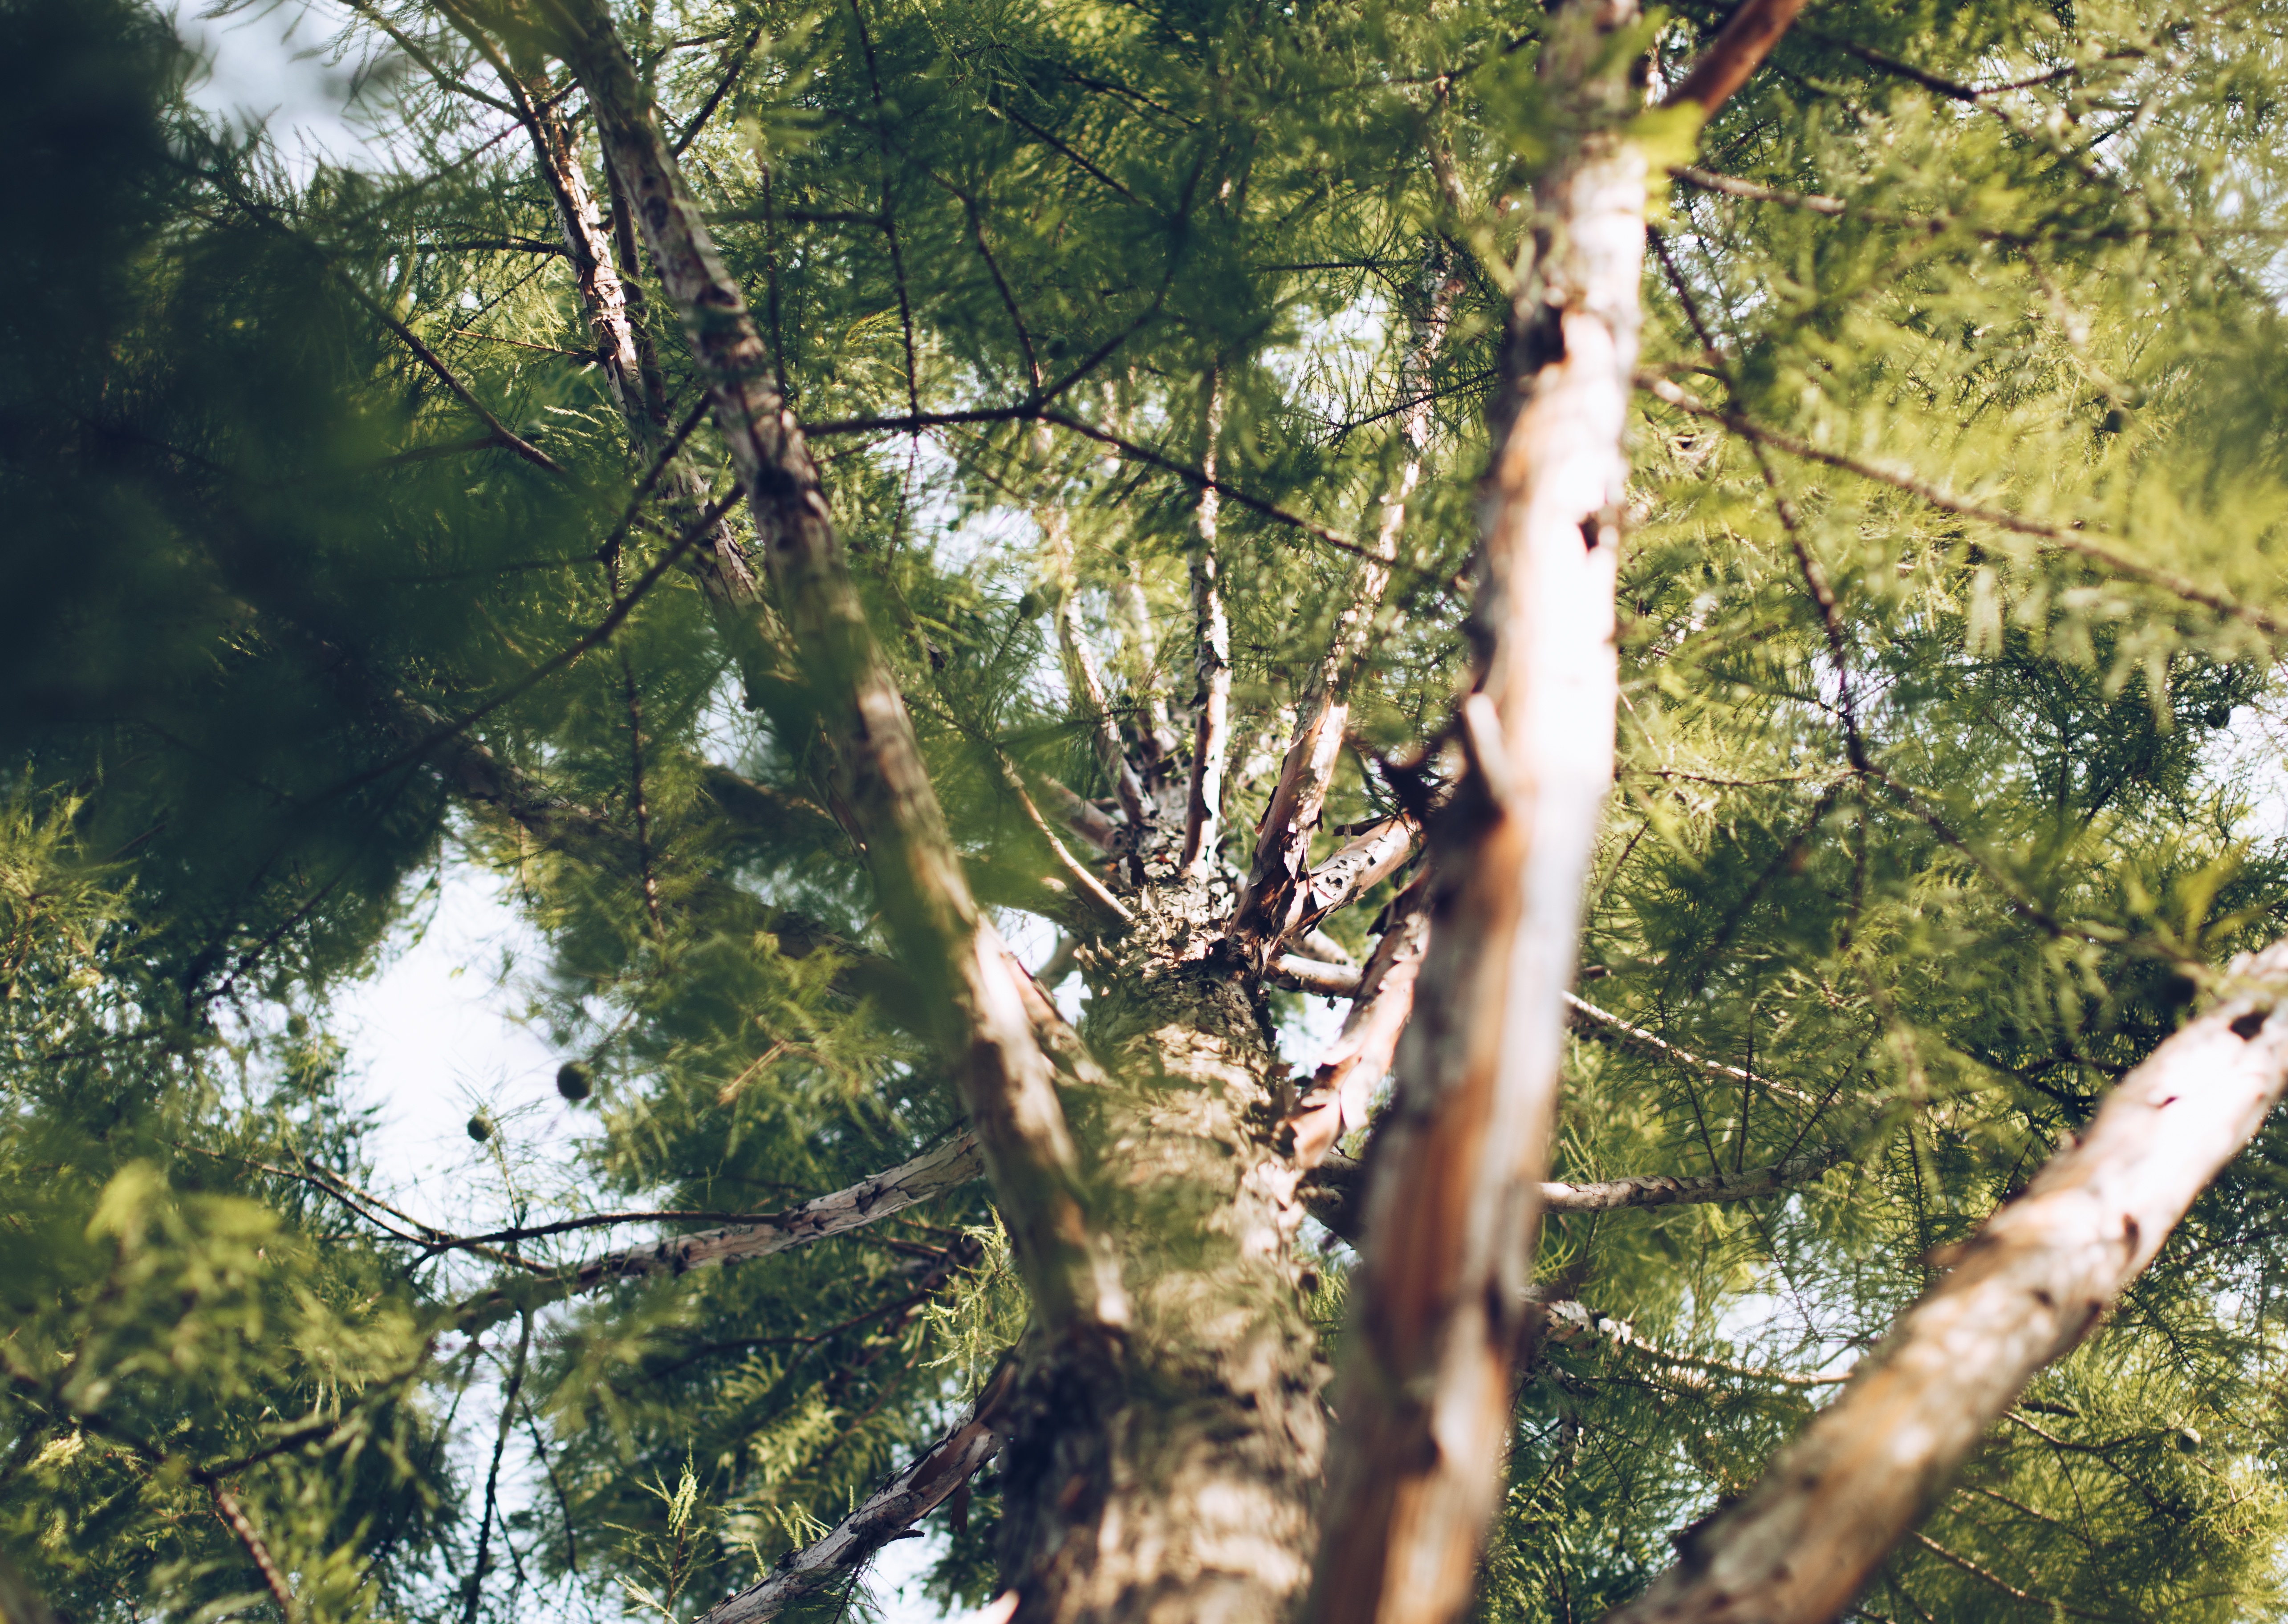
tree, forest, branch, needle, plant, wood, sunlight, flower, trunk, jungle, birch, flora, leafe, rainforest, woodland, habitat, natural environment, woody plant, land plant